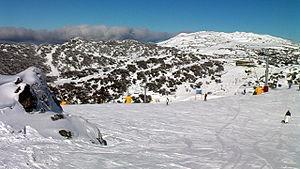
Perisher est une station de ski dans le sud des Snowy Mountains en Nouvelle-Galles du Sud, Australie, dans le comté de la Snowy River et le parc national du Kosciuszko. Perisher est situé à une quarantaine de kilomètres à l'ouest de la ville de Jindabyne et à 210 kilomètres au sud ouest de Canberra. L'accès à cette station de ski à partir de Melbourne n'est pas commode, les skieurs de cette ville préfèrent aller aux stations de ski de l'état de Victoria. L'accès des véhicules se fait par la Kosciuszko Road de Jindabyne. En été, la route coute 16 dollars australiens par voiture et 27 dollars en hiver, il existe des pass pour les usagers fréquents de cette route.